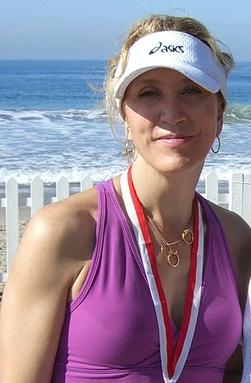
เฟลิซิตี ฮัฟฟ์แมน

| name = Felicity Huffman
| image = Huffman cropped.jpg
| birthname = เฟลิซิตี เคนดัล ฮัฟฟ์แมน
| location = เบดฟอร์ด New York | นิวยอร์ก USA | สหรัฐอเมริกา
| spouse = William H. Macy | วิลเลียม เอช. เมซีย์ (1997-ปัจจุบัน)
| occupation = นักแสดง, ผู้กำกับ
| yearsactive = 1978-ปัจจุบัน
เฟลิซิตี เคนดัล ฮัฟฟ์แมน (เกิดเมื่อวันที่ 9 เดือนธันวาคม พ.ศ. 2505) เป็นนักแสดงหญิงชาวอเมริกัน มีชื่อเสียงจากการแสดงภาพยนตร์ ละครเวที และรายการโทรทัศน์ โดยผู้คนเริ่มรู้จักเธอจาก ละครชุด เรื่อง "Sports Night" ที่ออกฉายทางช่อง ABC ตั้งแต่ปี พ.ศ. 2541 จนถึง พ.ศ. 2543 ซึ่งเธอสวมบทบาทเป็นนักบริหารหญิงผู้ผลิตรายการโทรทัศน์ จนทำให้เธอได้รับการเสนอชื่อเข้าชิง Golden Globe Award | รางวัลลูกโลกทองคำ และในปี พ.ศ. 2547 เธอมีโอกาสได้สวมบทบาทเป็น "ลินเน็ท สกาโว" ยอดคุณแม่จาก ละครชุด "สมาคมแม่บ้านหัวใจเปลี่ยว | Desperate Housewives " (สมาคมแม่บ้านหัวใจเปลี่ยว ออกฉายตั้งแต่ปี พ.ศ. 2547 จนถึงปัจจุบัน ช่อง ABC) สำหรับเรื่องดังกล่าวทำให้เธอได้รับ Emmy Award | รางวัลเอ็มมี และ Screen Actors Guild Awards | รางวัลสมาคมนักแสดงภาพยนตร์และโทรทัศน์
ปี พ.ศ. 2548 เธอได้รับการยกย่องจากการรับบทบาทเป็นผู้หญิงข้ามเพศหรือกระเทยในภาพยนตร์เรื่อง "Transamerica (film)|Transamerica" ของค่าย independent film ซึ่งส่งผลให้เธอได้รับ Golden Globe Award | รางวัลลูกโลกทองคำ และถูกเสนอชื่อเข้าชิง Academy Award | รางวัลออสการ์ นอกจากนี้เธอยังมีการแสดงที่โดดเด่นติดดาวอีกมากมาย อย่างเช่น "Reversal of Fortune", "The Spanish Prisoner", "Magnolia (film)|Magnolia", "Path to War", "Georgia Rule" และ "Phoebe in Wonderland" เป็นต้น
==ชีวิตช่วงแรก==
เฟลิซิตี ฮัฟฟ์แมน เกิดที่เบดฟอร์ดใน นิวยอร์ก เป็นลูกสาวของ Grace Valle (นักแสดง) กับ Moore Peters Huffman (พนักงานธนาคาร) ทั้งคู่ได้หย่าร้างกันหลังจากคลอดเธอได้ประมาณปีกว่า ซึ่งเธอได้รับการเลี้ยงดูและเติบโตมากับมารดาเป็นส่วนใหญ่ เธอมีพี่น้องรวมทั้งสิ้น 7 คนด้วยกัน โดยแบ่งเป็นหญิง 6 คน และชาย 1 คน ด้านการศึกษา เธอเข้าเรียนที่ The Putney School โรงเรียนขนาดกลางใน Putney, Vermont และจบการศึกษาจาก Interlochen Arts Academy ที่ รัฐมิชิแกน หลังจากนั้นเธอได้มุ่งหน้าเข้าสู่ มหาวิทยาลัยนิวยอร์ก แล้วสำเร็จการศึกษาปริญญาตรีคณะศิลปะการแสดงในปี พ.ศ. 2527
==อาชีพ==
เฟลิซิตี ฮัฟฟ์แมน เริ่มอาชีพของตัวเองด้วยการแสดงในโรงละครในช่วงต้นของยุค 80 โดยเธอได้แสดงบทบาทภายใต้การกำกับของผู้สร้างอย่างมากมาย จนกลายเป็นที่สนใจในที่สุด เมื่อปี พ.ศ. 2531 เธอได้เปิดตัวเป็นครั้งแรกในฐานะนักแสดง ละครบรอดเวย์ ในเรื่อง "Speed the Plow" และในปีเดียวกันเธอได้เริ่มต้นอาชีพการแสดงบนจอโทรทัศน์
ปี พ.ศ. 2534 เธอได้รับบทแสดงนำเป็นครั้งแรกในละครโทรทัศน์ขนาดสั้น เรื่อง "Golden Years" ซึ่งถูกสร้างมาจากนวนิยายของ Stephen King | สตีเฟน คิง
ระหว่างปี พ.ศ. 2538 และ 2541 เธอร่วมแสดงภาพยนตร์จอใหญ่เรื่อง "Hackers" กับ "The Spanish Prisoner" แล้วตั้งแต่ปี พ.ศ. 2541 จนถึง 2543 เธอนำแสดงใน ละครชุด เรื่อง "Sports Night" ละครชุดที่ได้รับคำชมเป็นอย่างมากจากนักวิจารณ์ทั้งหลาย ส่งผลให้เธอได้รับรับรางวัลและถูกเสนอชื่อเข้าชิงรางวัลอย่างมากมาย ร่วมไปถึง Golden Globe Award | รางวัลลูกโลกทองคำ ด้วย
นอกจากการรับบทเป็น Dana Whitaker ในละครชุดแนว Drama | ดราม่า-Comedy | คอมเมดี้ เรื่อง "Sports Night" แล้ว เธอยังถูกรับเชิญให้ไปแสดงตามละครชุดต่างๆ อาทิเช่น "Frasier", "The X-Files", "The West Wing (television)|The West Wing", "Early Edition" และ "Studio 60 on the Sunset Strip"
หลังจากการแสดงเสร็จสิ้นลง เธอก็ได้ให้กำเนิดลูกคนแรก แล้วกลับไปแสดงอีกครั้ง ในปี พ.ศ. 2544 เธอคิดเนื้อเรื่องละครชุดเรื่องหนึ่งให้กับช่อง CBS ชื่อเรื่องว่า "Heart Department" และปี พ.ศ. 2545 เธอแสดงเป็น Lady Bird Johnson ในภาพยนตร์ของ HBO เรื่อง "Path to War"
เฟลิซิตี ฮัฟฟ์แมน ได้รับ Emmy Award | รางวัลเอ็มมี จากการสวมบทบาทเป็นยอดคุณแม่ในละครชุดเรื่อง "สมาคมแม่บ้านหัวใจเปลี่ยว | Desperate Housewives" (สาขา Outstanding Actress in a Comedy Series) และปี พ.ศ. 2549 ได้ 2 รางวัลจาก Screen Actors Guild Awards | รางวัลของสมาคมนักแสดงภาพยนตร์และโทรทัศน์ (สาขา Best Actress - Comedy Series และสาขา part of Best Ensemble - Comedy Series) นอกจากเรื่องดังกล่าว การแสดงของเธอในภาพยนตร์จอใหญ่เรื่อง "Transamerica" ยังได้รับการยกย่องจากนักวิจารณ์เป็นจำนวนมาก จนทำให้เธอได้รับรางวัลนักแสดงหญิงยอดเยี่ยมจากงาน Golden Globe Award | รางวัลลูกโลกทองคำ และถูกเสนอชื่อเข้าชิงในสาขานักแสดงนำหญิงยอดเยี่ยมจากงาน Academy Award | รางวัลออสการ์ อีกด้วย
นอกจากการแสดงแล้วเธอยังมีโอกาสได้เป็นนักเขียนร่วมในหนังสือ "A Practical Handbook for the Boyfriend" อีกด้วย
ในปี พ.ศ. 2550 เธอได้ร่วมแสดงในภาพยนตร์แนว ดราม่า-คอมเมดี้ เรื่อง "Georgia Rule" และปี พ.ศ. 2551 ร่วมแสดงในภาพยนตร์แนว ดราม่า เรื่อง "Phoebe in Wonderland"
ณ. วันที่ 23 เดือนมิถุนายน พ.ศ. 2551 Hollywood Chamber of Commerce ได้ประกาศให้เธอและสามี (William H. Macy | วิลเลียม เอช. เมซีย์) ถูกจารึกลงบน Hollywood Walk of Fame | ฮอลลีวูดวอล์กออฟเฟม
ปี พ.ศ. 2553 เธอได้สร้างภาพยนตร์ขึ้นมาหนึ่งเรื่องชื่อว่า "Lesster" โดยเธอเป็นทั้งผู้เขียนบท ผู้กำกับ และนักแสดง
ปี พ.ศ. 2554 เธอร่วมแสดงภาพยนตร์เรื่อง "Come Back to Sorrento" กำกับโดย David Mamet และยังแสดงในภาพยนตร์แนวดราม่าเรื่อง "Keep Coming Back" คู่กับสามี (William H. Macy | วิลเลียม เอช. เมซีย์)
เดือนพฤศจิกายนปี พ.ศ. 2553 มีการรายงานว่าเธอพร้อมกับ Teri Hatcher | เทอร์รี่ แฮชเชอร์ เพื่อนนักแสดงจาก "สมาคมแม่บ้านหัวใจเปลี่ยว | Desperate Housewives" จะถอนตัวออกจากละครชุดเรื่องดังกล่าว แต่ทางช่อง ABC ได้ปฏิเสธขอเรียกร้องดังกล่าว
== แหล่งข้อมูลอื่น ==
*
หมวดหมู่:นักแสดงอเมริกัน
หมวดหมู่:บุคคลจากรัฐนิวยอร์ก
หมวดหมู่:บุคคลจากมหาวิทยาลัยนิวยอร์ก